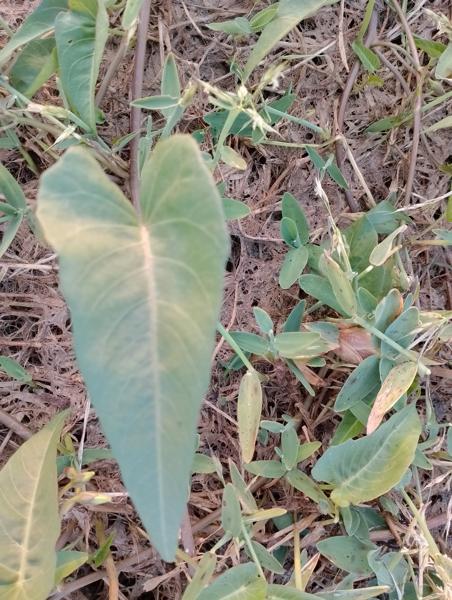
Weed species: Ipomoea aquatic